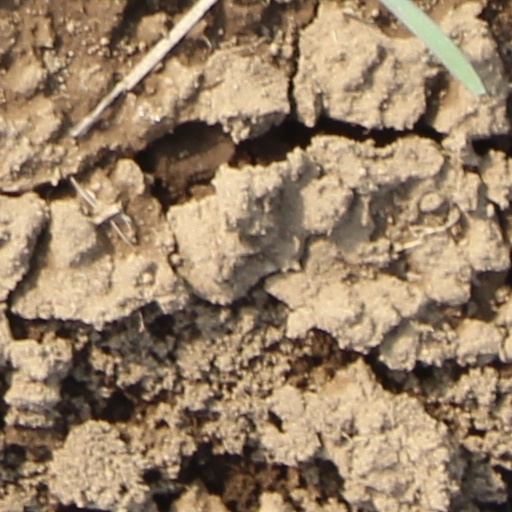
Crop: wheat